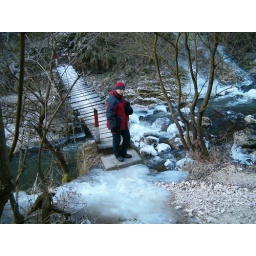
Ice sloping towards river below with nothing to hold on to making getting to bridge 4 a real challenge